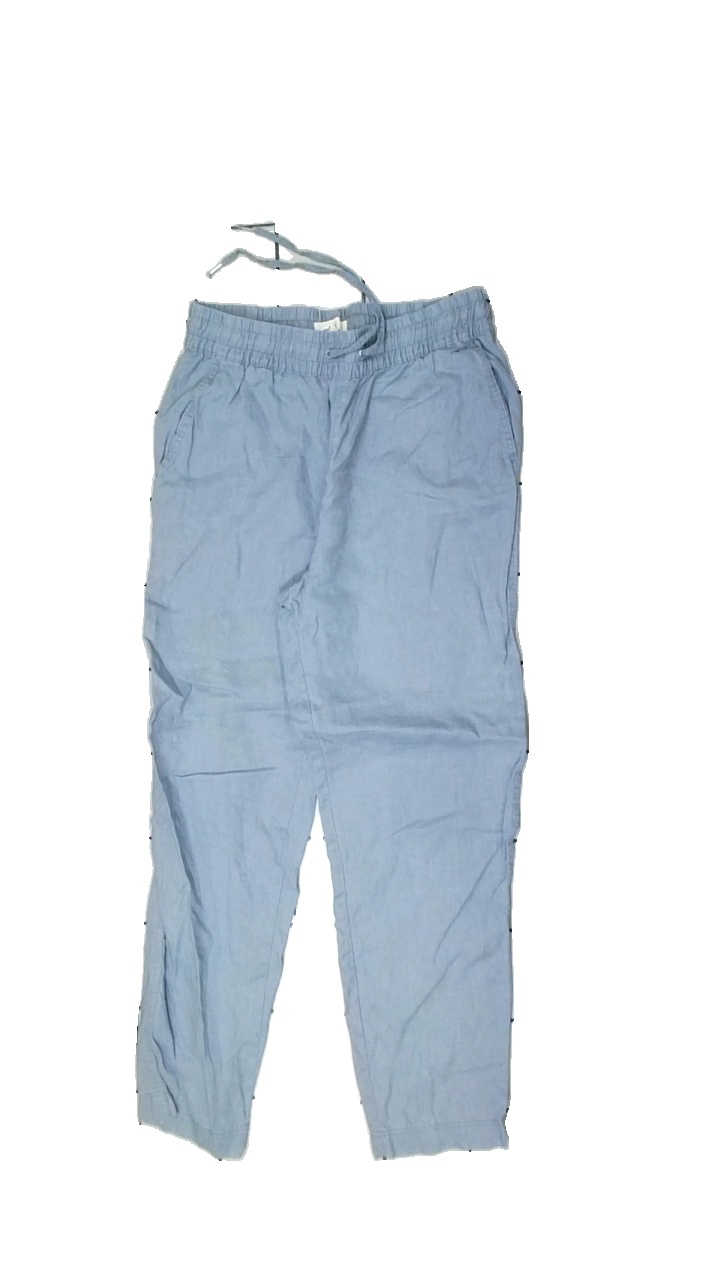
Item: Trousers (Ladies)
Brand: H&m
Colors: Blue
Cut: Regular
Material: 100% cotton
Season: All
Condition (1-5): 4
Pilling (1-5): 4
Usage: Reuse
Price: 50-100